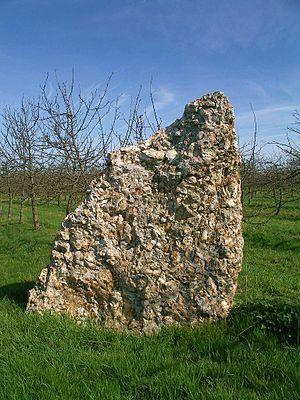
menhir de la Grosse Pierre à Villerville (Calvados)
La Grosse Pierre appelée aussi Pierre de la Bergerie est un menhir situé au lieu-dit la Bergerie dans la commune de Villerville, dans le département du Calvados, en France.
Villerville est une commune française, ancien village de pêcheurs, située dans le département du Calvados en région Normandie, peuplée de 627 habitants.
Cet article présente les sites mégalithiques du département du Calvados.